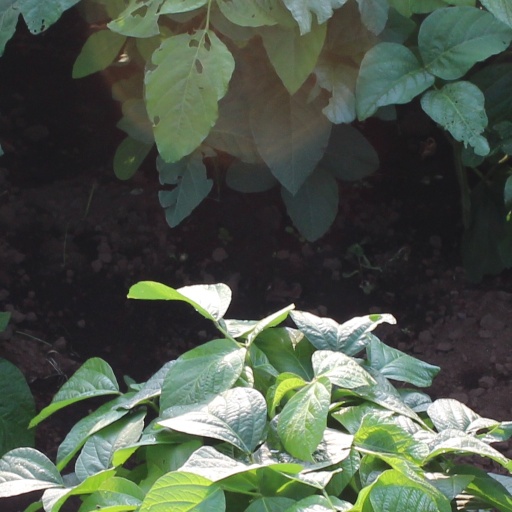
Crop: soybean